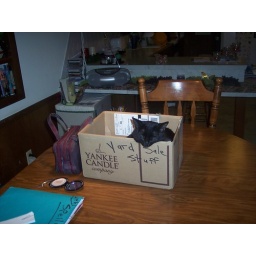
This is Cindi sitting in a cardboard box on the kitchen table (she looks comfortable), Jan. 4, 2007. 100_1151